Operation Bluecoat

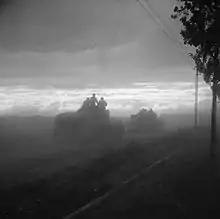

The boundary between the British Second Army (Lieutenant-General Sir Miles Dempsey) and the US First Army was moved, the British taking over from the V US Corps, against which were lightly-armed but well dug in German infantry, an opportunity for a new operation to keep tying down German armour. The VIII Corps headquarters and the 7th, 11th and Guards Armoured divisions were moved westwards towards Caumont on the western flank of XXX Corps. Dempsey planned to attack on 2 August but the speed of events forced him to advance the date.